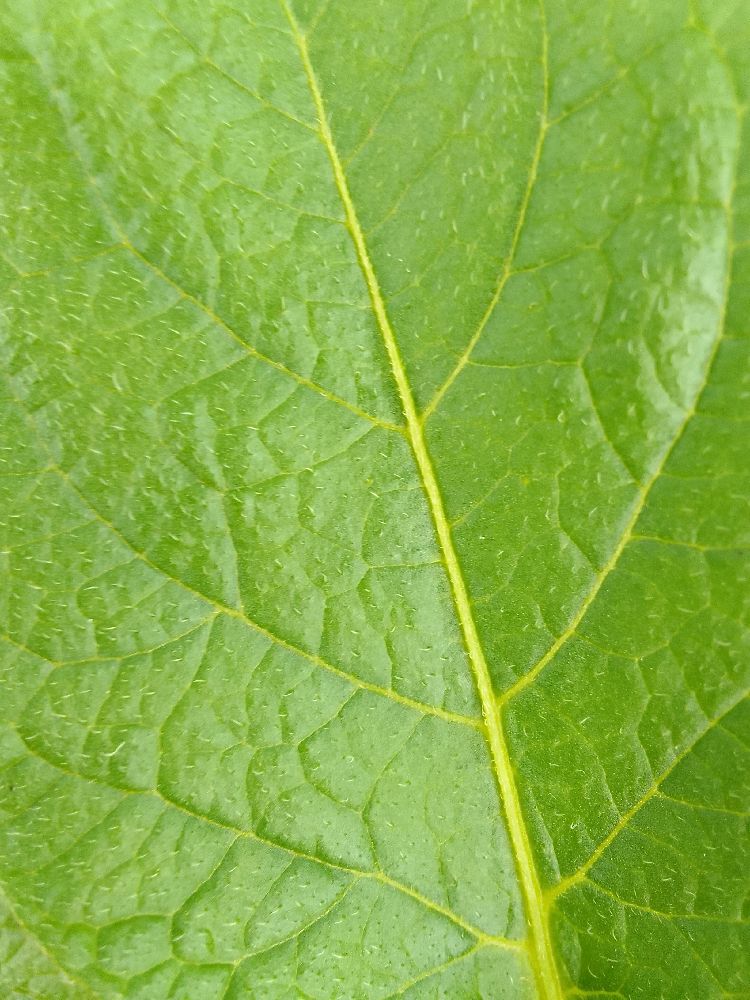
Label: Healthy